Ahn Sahng-hong

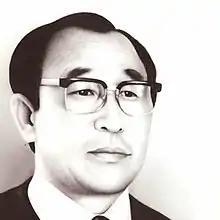

Ahn Sahng-hong (13 January 1918 – 25 February 1985) was a South Korean religious leader and founder of the Church of God. In 1948, after receiving baptism from a Seventh-day Adventist minister, he began to call for the restoration of the truth of the New Covenant and the last religious reformation. In 1964, he established the Church of God in Busan. During his lifetime, Ahn had 13 churches in Korea. After Ahn Sahng-hong's passing, the World Mission Society Church of God declared him as the Second Coming Christ.